Standard Chartered India

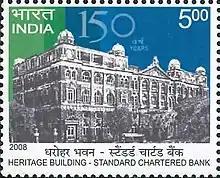
A 2008 stamp dedicated to the 150th anniversary of the Standard Chartered Bank of India

The predecessor of Standard Chartered India is The Chartered Bank of India, Australia and China which is a bank incorporated in London in 1853 by James Wilson following the grant of a Royal charter from Queen Victoria.